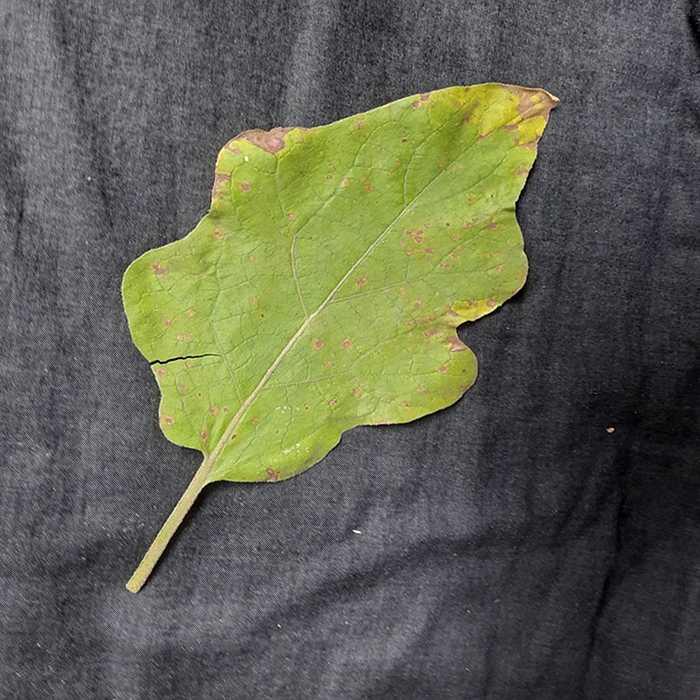
Plant: Eggplant
Label: Eggplant Cercopora leaf spot